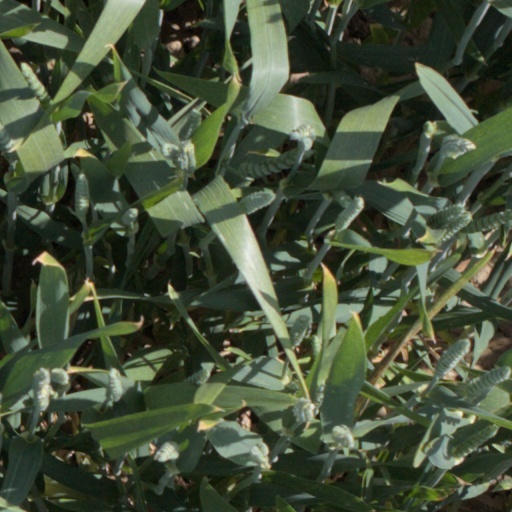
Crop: wheat